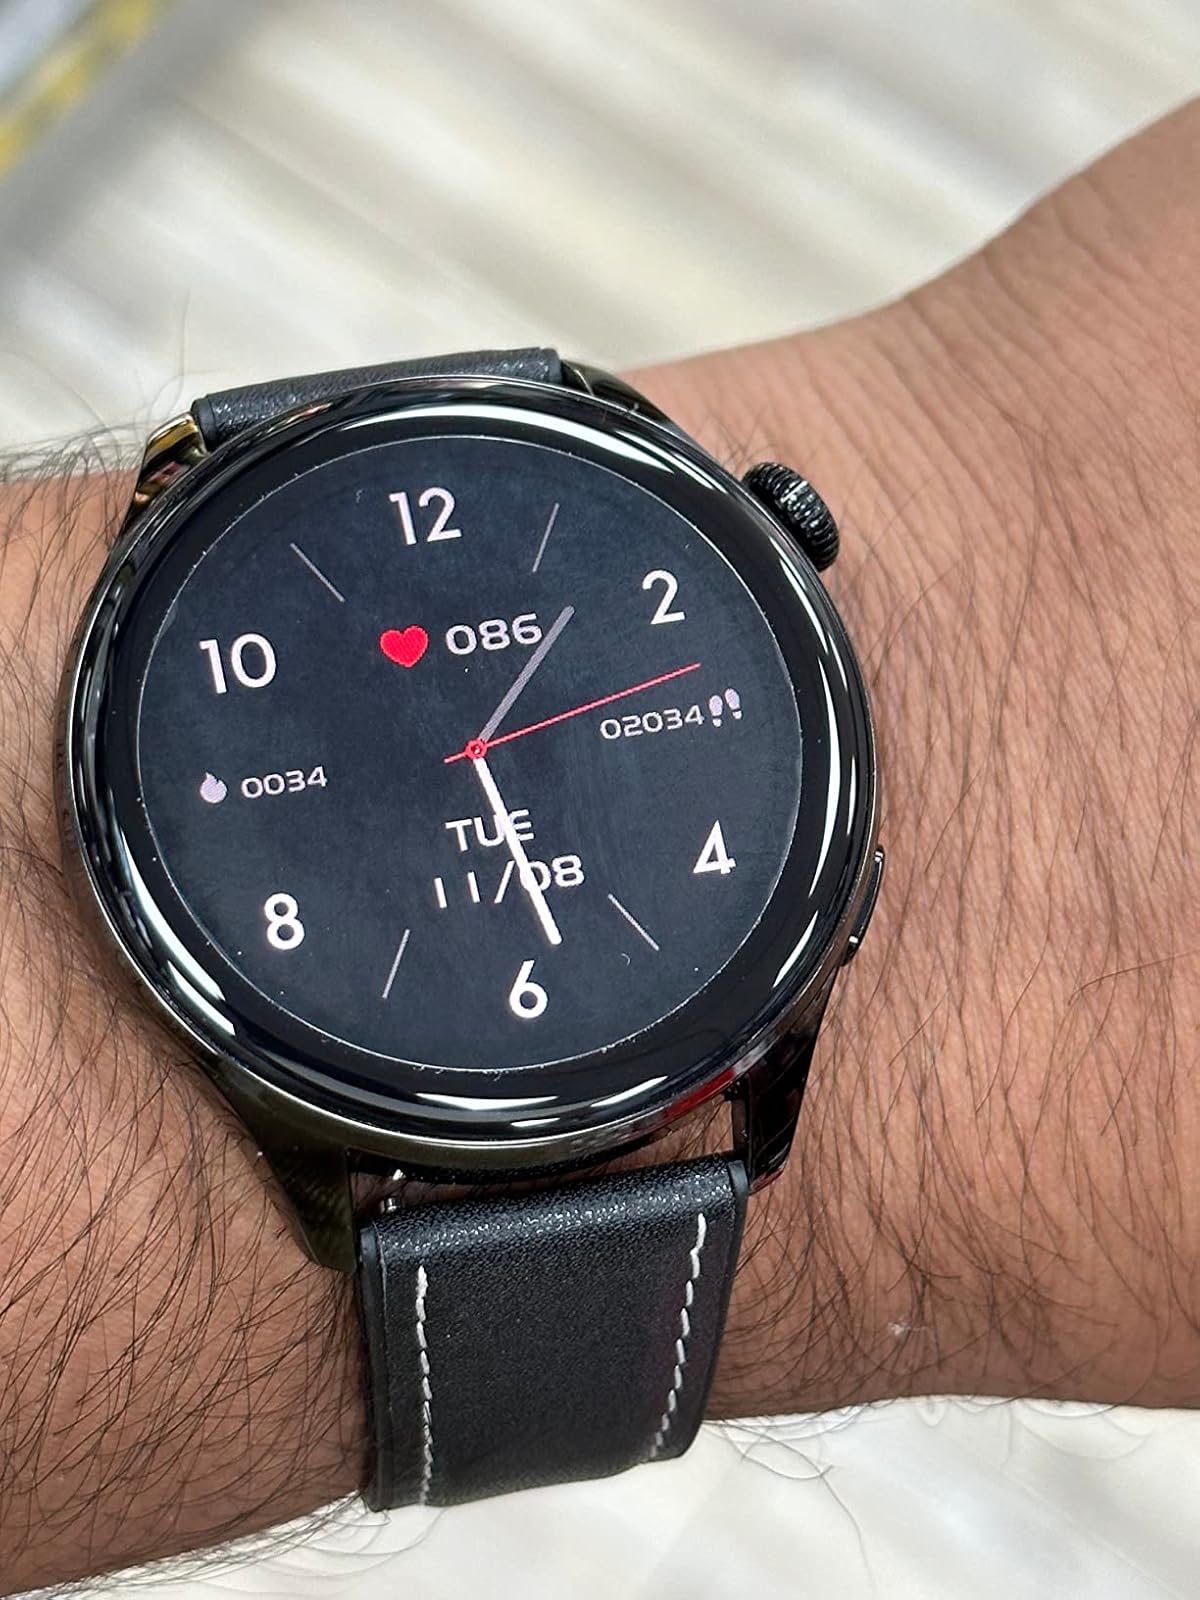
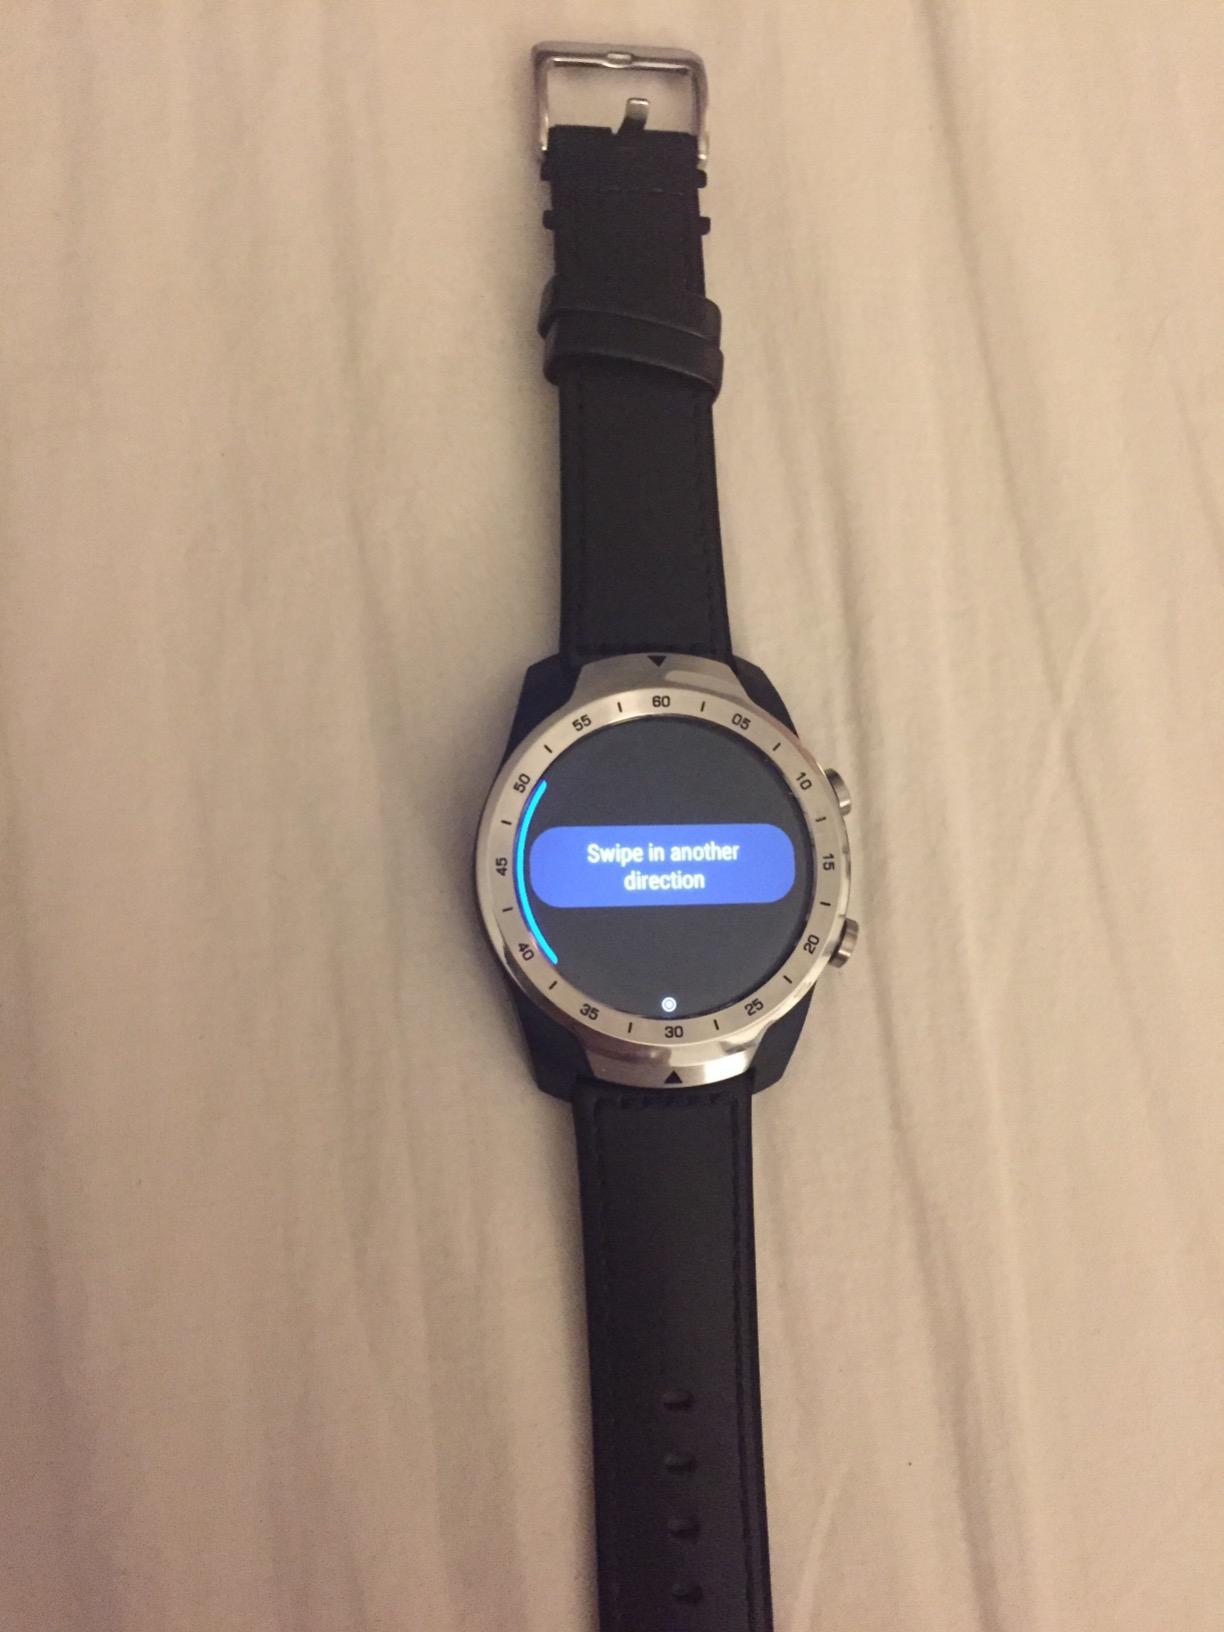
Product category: smartwatch
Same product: no